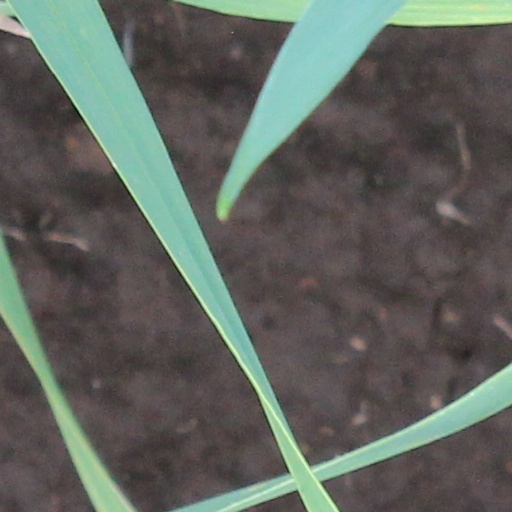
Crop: wheat